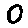
Label: 0